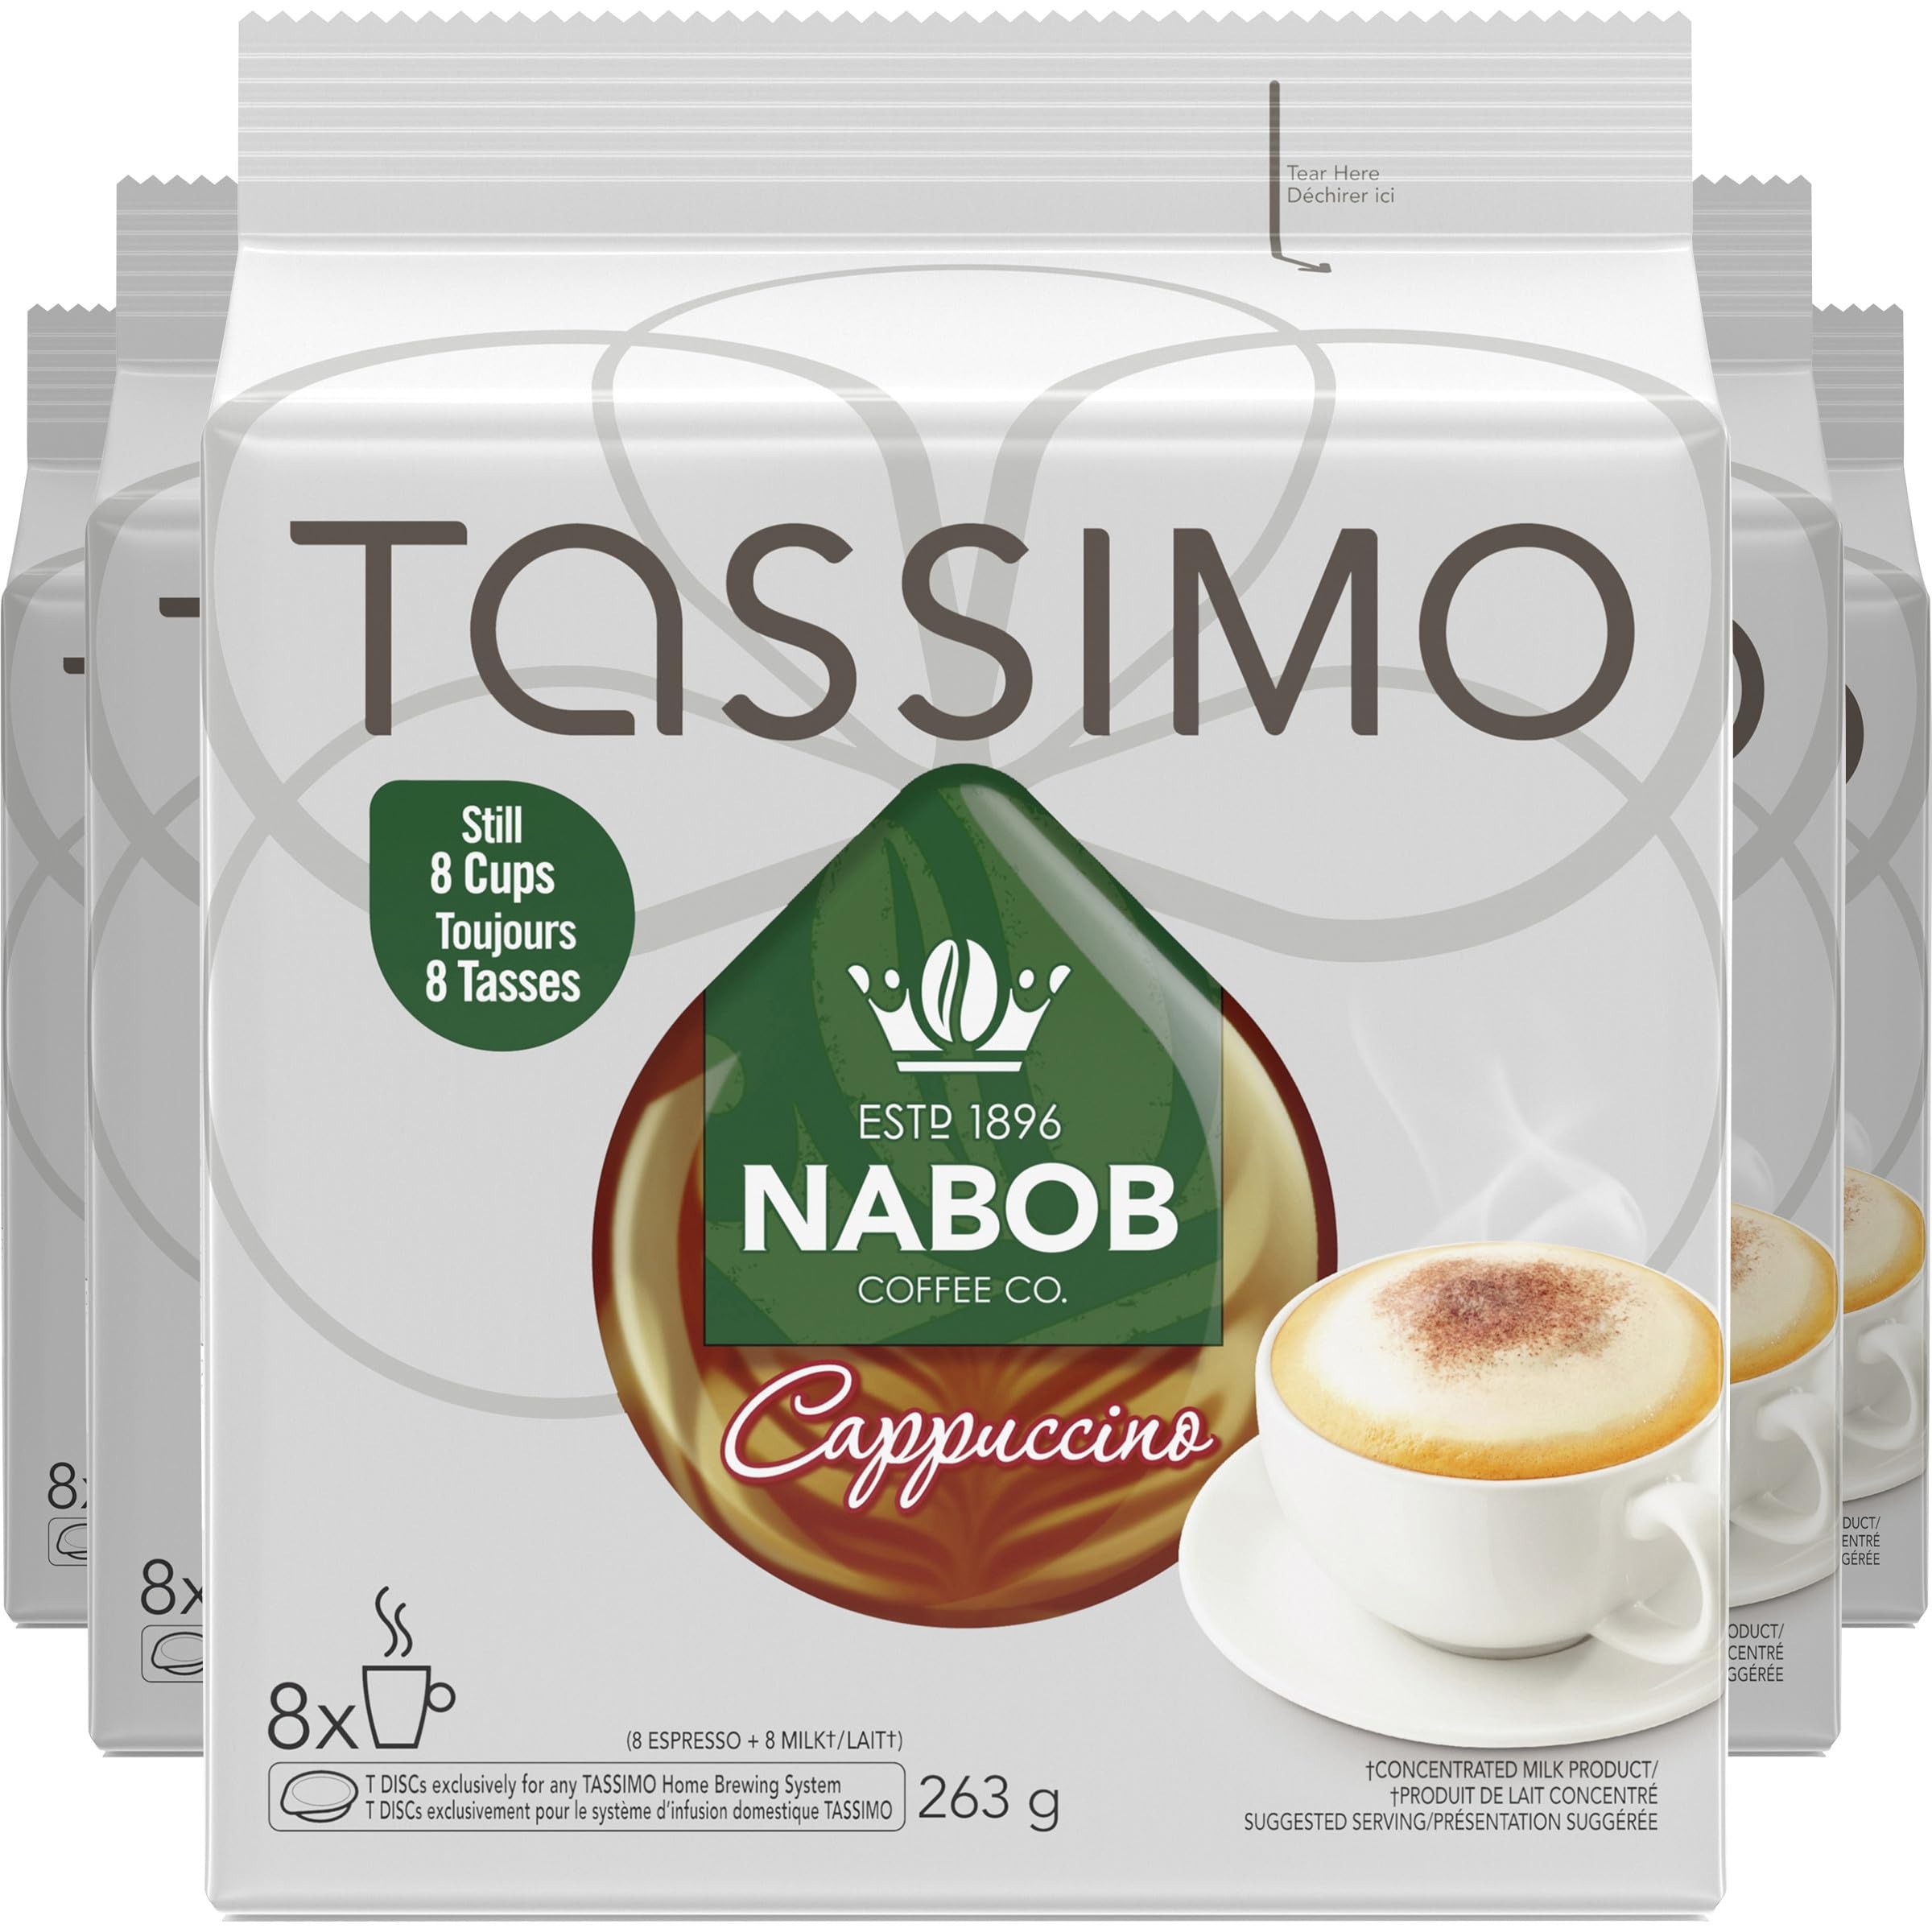
Item Name: Tassimo Nabob Cappuccino Coffee Single Serve T-Discs (5 Boxes of 8 T-Discs) {Imported from Canada}
Bullet Point 1: Five 263g bags of Tassimo Nabob Cappuccino Coffee T-Discs
Bullet Point 2: 40 milk t-discs and 40 espresso t-discs (8 total cappuccinos)
Bullet Point 3: Makes 8 fl oz/240 ml cappuccino drink
Bullet Point 4: T-Discs are compatible with Tassimo brewers
Bullet Point 5: Enjoy an authentic cafe quality cappuccino at home
Product Description: <p>With Tassimo Nabob Cappuccino T-Discs you can now enjoy an authentic café quality cappuccino at home. </p><p>So, put your day on hold and lose yourself in a delicious Nabob Cappuccino. </p><p>This indulgent beverage features a heavenly combination of intensely dark espresso and hot foamed milk. </p><p>This great tasting cappuccino can be made in your Tassimo brewing system in just two steps. </p><p>Simply insert the espresso T-Disc, brew, and then top off the fresh espresso with the foamed milk T-Disc! </p><p>Ever since our beginnings back in 1896, at the Nabob Coffee Co. they continue to fuel their passion for coffee, their communities and the environment. </p><p>Tassimo Nabob Cappuccino T-Discs are compatible with all Tassimo brewing systems.</p>
Value: 40.0
Unit: Count

Price: 20.18